Malang

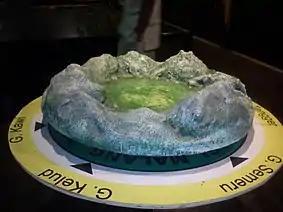
Miniature of Malang Highlands

The Malang area in the Pleistocene era was still a deep basin flanked by volcanic activity from mountains such as the Karst Mountains in the south, Kawi, Butak, and Kelud in the west, Anjasmoro and Arjuno-Welirang complex in the northeast and north, and the Tengger Mountains Complex in the east. The basin has not been inhabited by humans because the condition is still in the form of lava and hot lava flows from the surrounding mountains. Towards the rainy season, the Malang basin is filled with water flowing through the mountain slopes, leading to a number of rivers and forming an ancient swamp. The swamps spread to create ancient lakes.